Vorarlberger Bergkäse

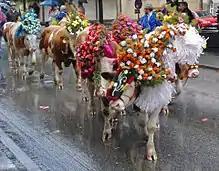
Almabtrieb: In autumn, the cattle are moved down from a mountain pasture at moderate altitude. Traditionally, this is seen as an occasion for celebrations.

Vorarlberger Bergkäse matures for 3 to 6 months, some even for up to 2 years and longer. It has a typical round loaf shape with a diameter of around 55 to 65 cm and a weight of up to 35 kg. The Bregenzerwald Bergkäse has small holes that are considered a quality feature. The aroma ranges from mild to spicy, the taste is nutty and has typical herbal notes. The fat content is 45% i. Tr. ("").